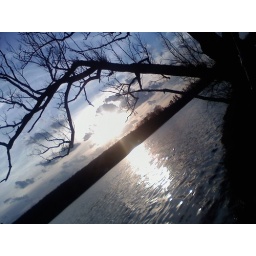
tree by the lake